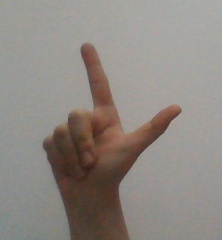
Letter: laam